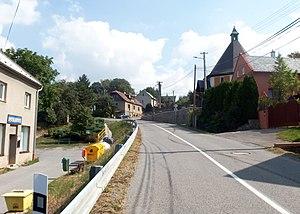
Hlásnice est une commune du district et de la région d'Olomouc, en République tchèque. Sa population s'élevait à 218 habitants en 2018.